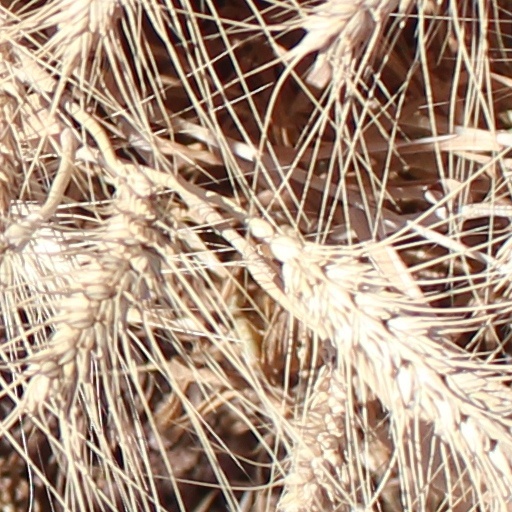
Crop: wheat